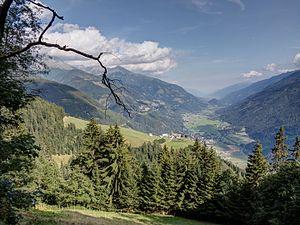
La Möll est une rivière autrichienne qui coule dans le land de Carinthie, un affluent en rive gauche de la Drave. Elle prend sa source au pied du Grossglockner, le plus haut sommet d'Autriche dans la chaîne de montagnes des Hohe Tauern, et finit sa course après plus de 80 km près de Möllbrücke en Lurnfeld.